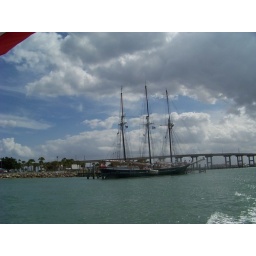
This beautiful sail boat was docking in Fort Pierce, Fl for the holidays.